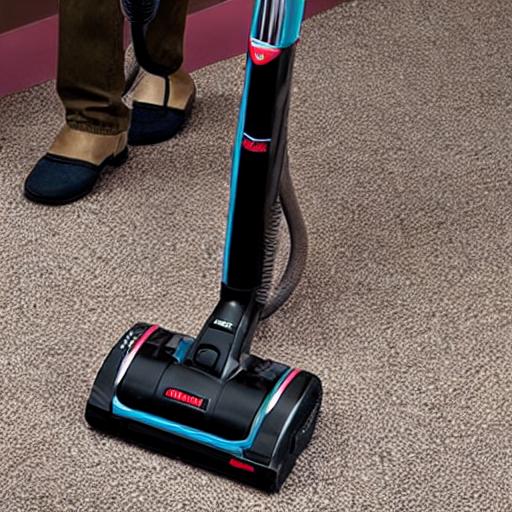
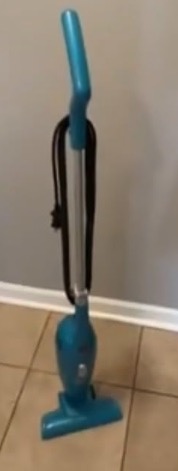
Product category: items_vacuum
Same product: no